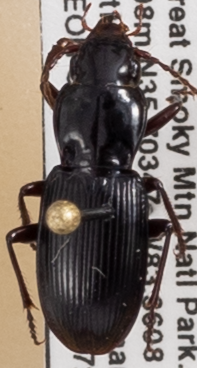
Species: Pterostichus acutipes acutipes
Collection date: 2019-07-23
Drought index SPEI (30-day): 1.224
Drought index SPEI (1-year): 2.09
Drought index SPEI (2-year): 2.09